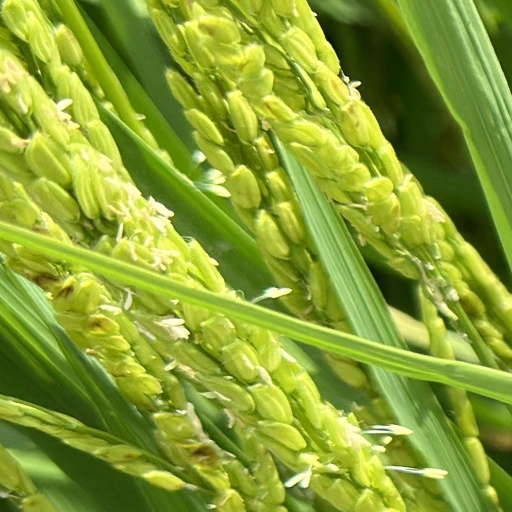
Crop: rice